Education in Benin

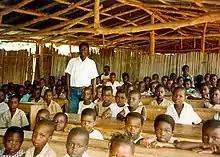
Teacher with students in a classroom in Benin.

Benin has abolished school fees and is carrying out the recommendations of its 2007 Educational Forum. (Its education system used not to be free.) In 2018, the net primary enrollment rate was 97 percent. Gross enrollment rate in secondary education has greatly increased in the last two decades, from 21.8 percent in 2000 to 59 percent in 2016, 67.1 percent in the case of males and 50.7 percent for females. Because of a rapid increase in the enrollment rate, the student/teacher ratio rose from 36:1 in 1990 to 53:1 in 1997 but has dropped again in the last years to 39:1 (2018). In 2018, the gross enrollment ratio in tertiary education was 12.5%.